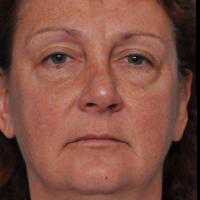
Age group: age 56-65